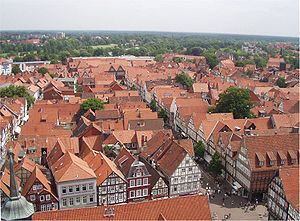
Celle (Tyskland)
Den gamle bydel
Celle er en by med cirka 69.561 indbyggere, der er hovedbyen i Landkreis Celle i delstaten Niedersachsen i Tyskland. Byen ligger ved floden Aller der løber ud i Weserfloden. Byen ligger syd for Lüneburger Heide omkring Celle Slot bygget i renæssance- og barokstil. Den gamle bydel i Celle er meget smuk med over 400 bygninger i bindingsværk. Fra 1378 til 1705 var Celle den officielle residens for den lüneburgske del af den tyske fyrsteslægt Welf. Medlemmerne boede her, da de blev udvist af deres oprindelige lande af borgerne.